Lisa Evers

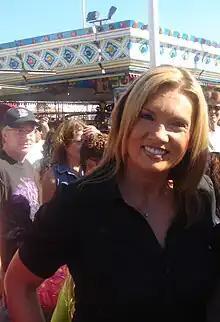
Evers in 2008

Lisa Evers (born June 15, 1953) is an American general assignment reporter for FOX 5 News, host of the "Street Soldiers with Lisa Evers" TV and radio show in New York City, a former high-ranking Guardian Angel, and a long-time community volunteer for urban, youth and children's charities.